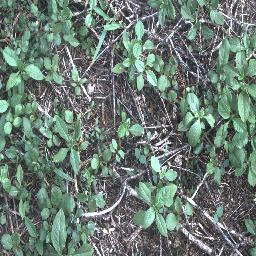
Label: negative